CCGS Sir Wilfrid Laurier

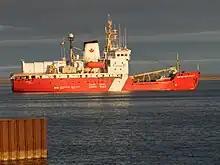
"Sir Wilfrid Laurier" in Cambridge Bay prior to departing to search for Franklin's lost expedition

The vessel has been employed on research voyages and the rescue of survivors of the car ferry . In 2014 the ship was part of the search for John Franklin's ships, and , during the . "Erebus" was found on that expedition. In 2016, "Sir Wilfrid Laurier", accompanied by the Royal Canadian Navy vessel , carried archaeologists to the site for further research. The two vessels also continued the search for "Terror".